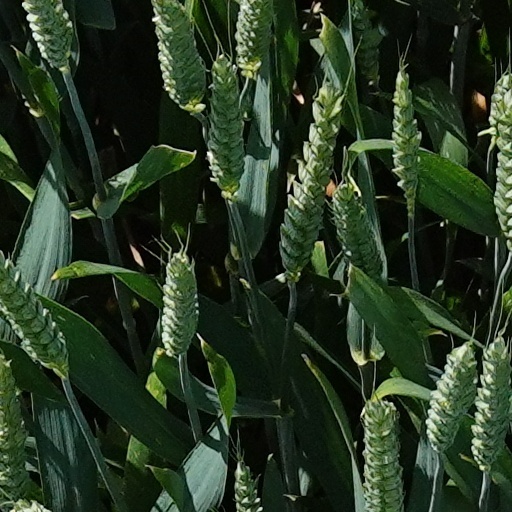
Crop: wheat